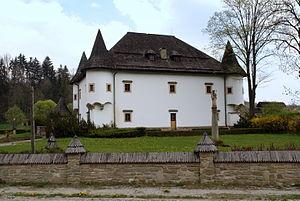
Abaffy de Nagyabafalva et Felsőlehota est le patronyme d'une ancienne famille de la noblesse hongroise.